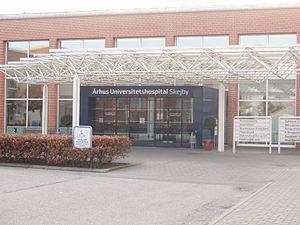
Hospitalsenheder i Region Midtjylland
Liste over Hospitalsenheder i Region Midtjylland giver et overblik over de hospitalsaktiviteter, som Region Midtjylland siden sin oprettelse i 2006/07 har samlet i fem hospitalsenheder, der er struktureret omkring fem hospitaler med akutfunktioner. Oprettelsen af hospitalsenhederne har fastholdt decentrale regionshospitaler, men lægger på længere sigt op til samlingen af hospitalsaktiviteter på færre enheder, bl.a. gennem hospitalsudvidelser og -byggerier i Skejby, Gødstrup og Viborg. Oprettelsen af hospitalsenhederne er sket gennem en løbende proces. Hospitalsenheden Vest eksisterede eksempelvis allerede som organisation i det tidligere Ringkøbing Amts tid og er blevet videreført i Region Midtjylland, imens forløberen for Hospitalsenhed Midt blev oprettet i 2003 som Sygehus Viborg og senere sammenlagdes med regionshospitalerne i Silkeborg og Hammel i 2011. Processen mod de øvrige hospitalsenheder blev først igangsat efter Region Midtjyllands oprettelse.